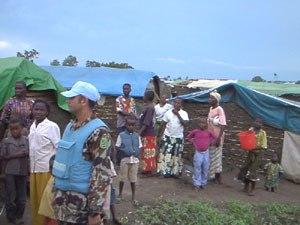
Bunia est une ville, chef-lieu de la province de l'Ituri en République démocratique du Congo. Elle est située dans le Nord-Est du pays aux environs du lac Albert, frontière avec l'Ouganda.